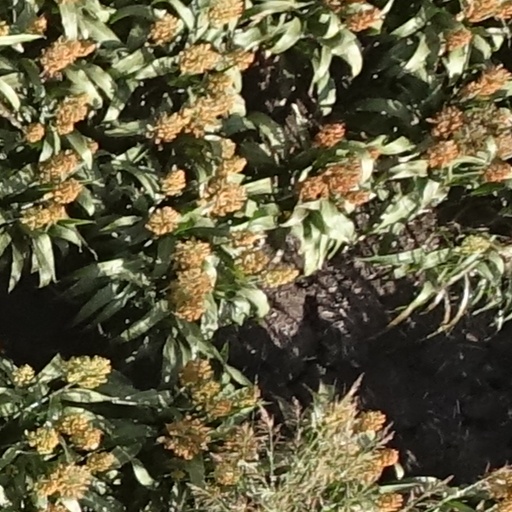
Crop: sorghum